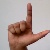
The image shows a hand gesture representing the letter 'L' in Indian Sign Language.